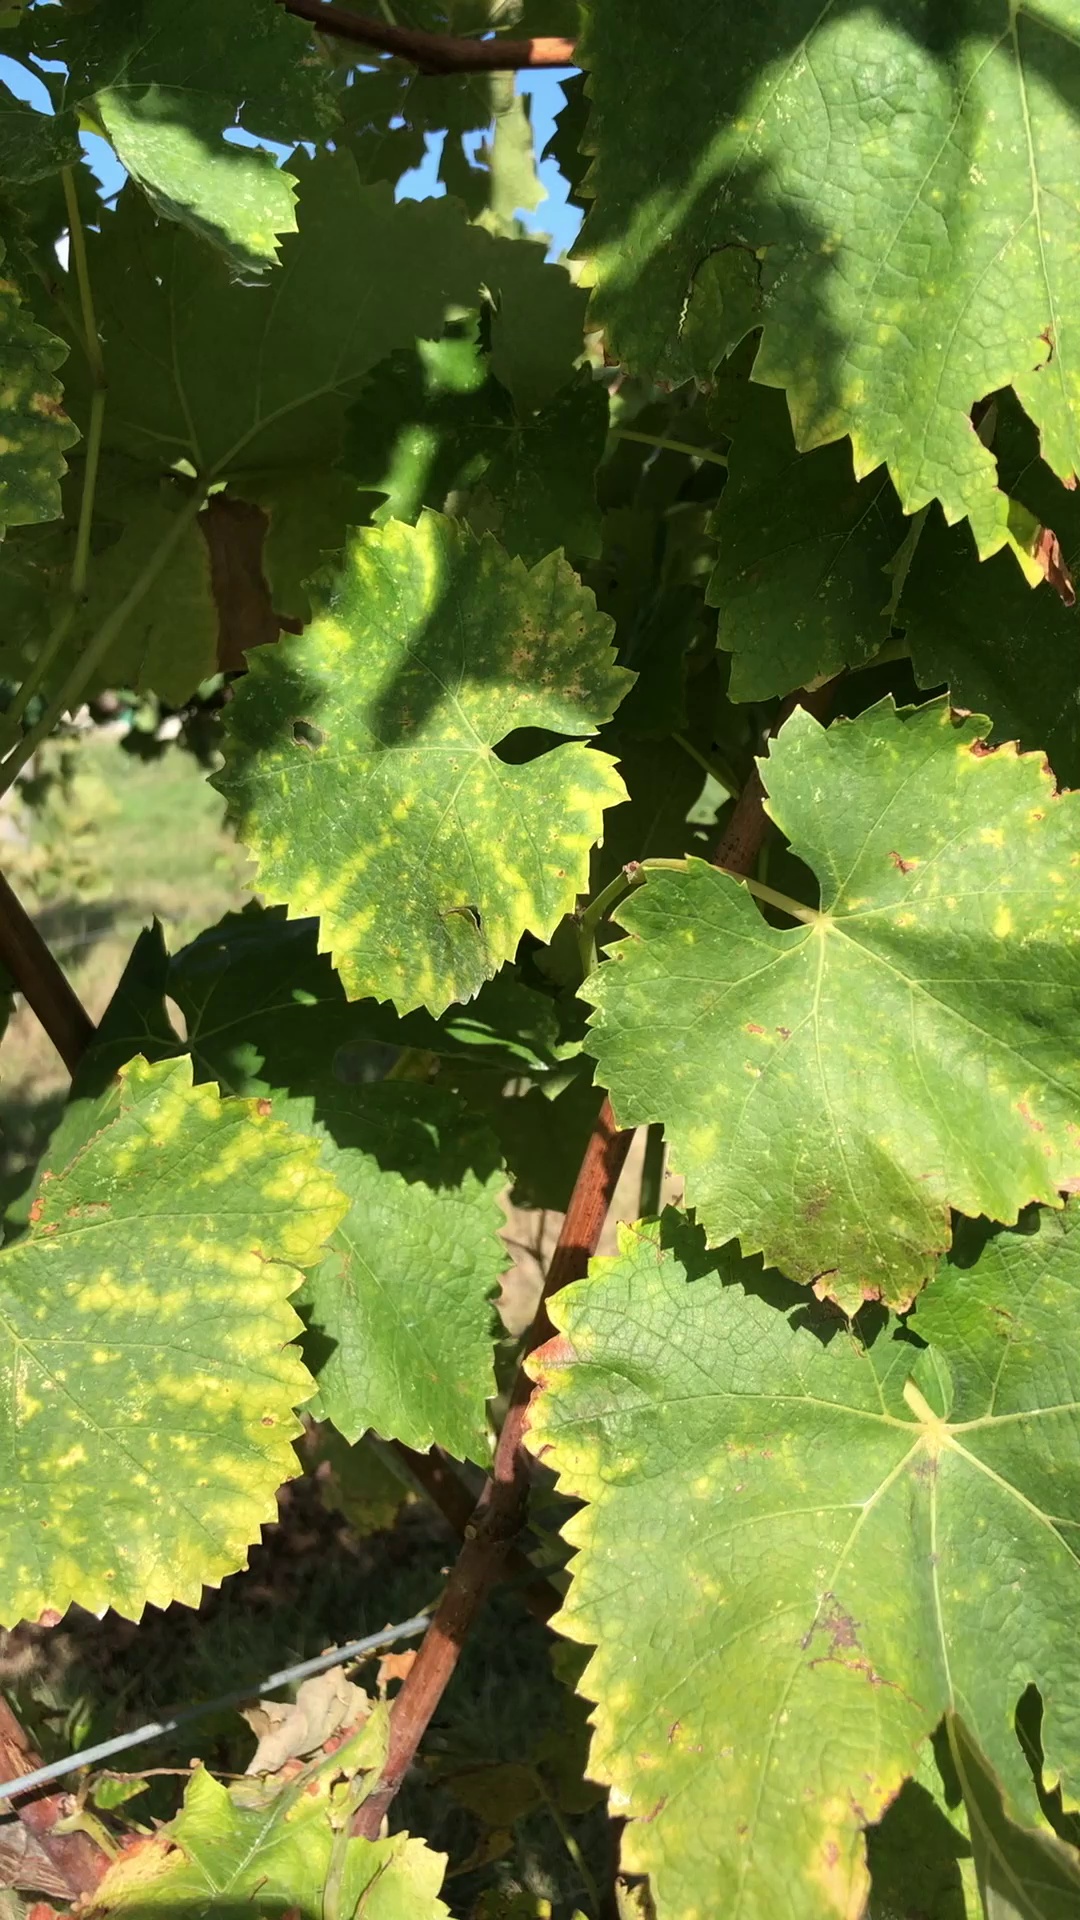
Label: healthy